Just Take My Heart

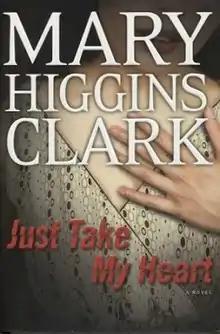
First edition (publ. Simon & Schuster)

Just Take My Heart is a romantic suspense novel by Mary Higgins Clark. It was released in print and Audio CD on April 7, 2009.